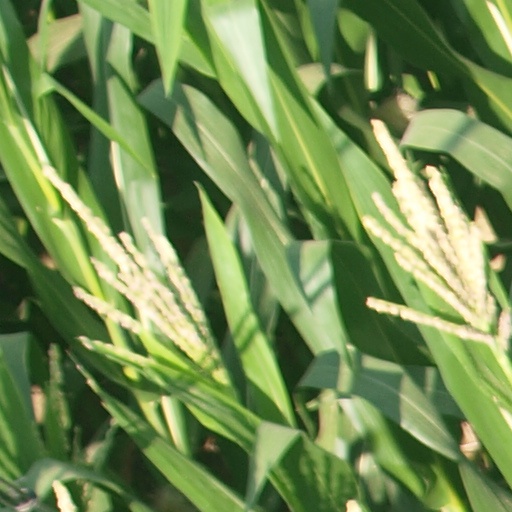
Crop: maize; corn